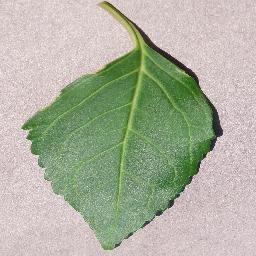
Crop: cherry
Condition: (including_sour)_healthy